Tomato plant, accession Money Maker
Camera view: tilt-top (135 deg); turntable rotation: 210 degrees
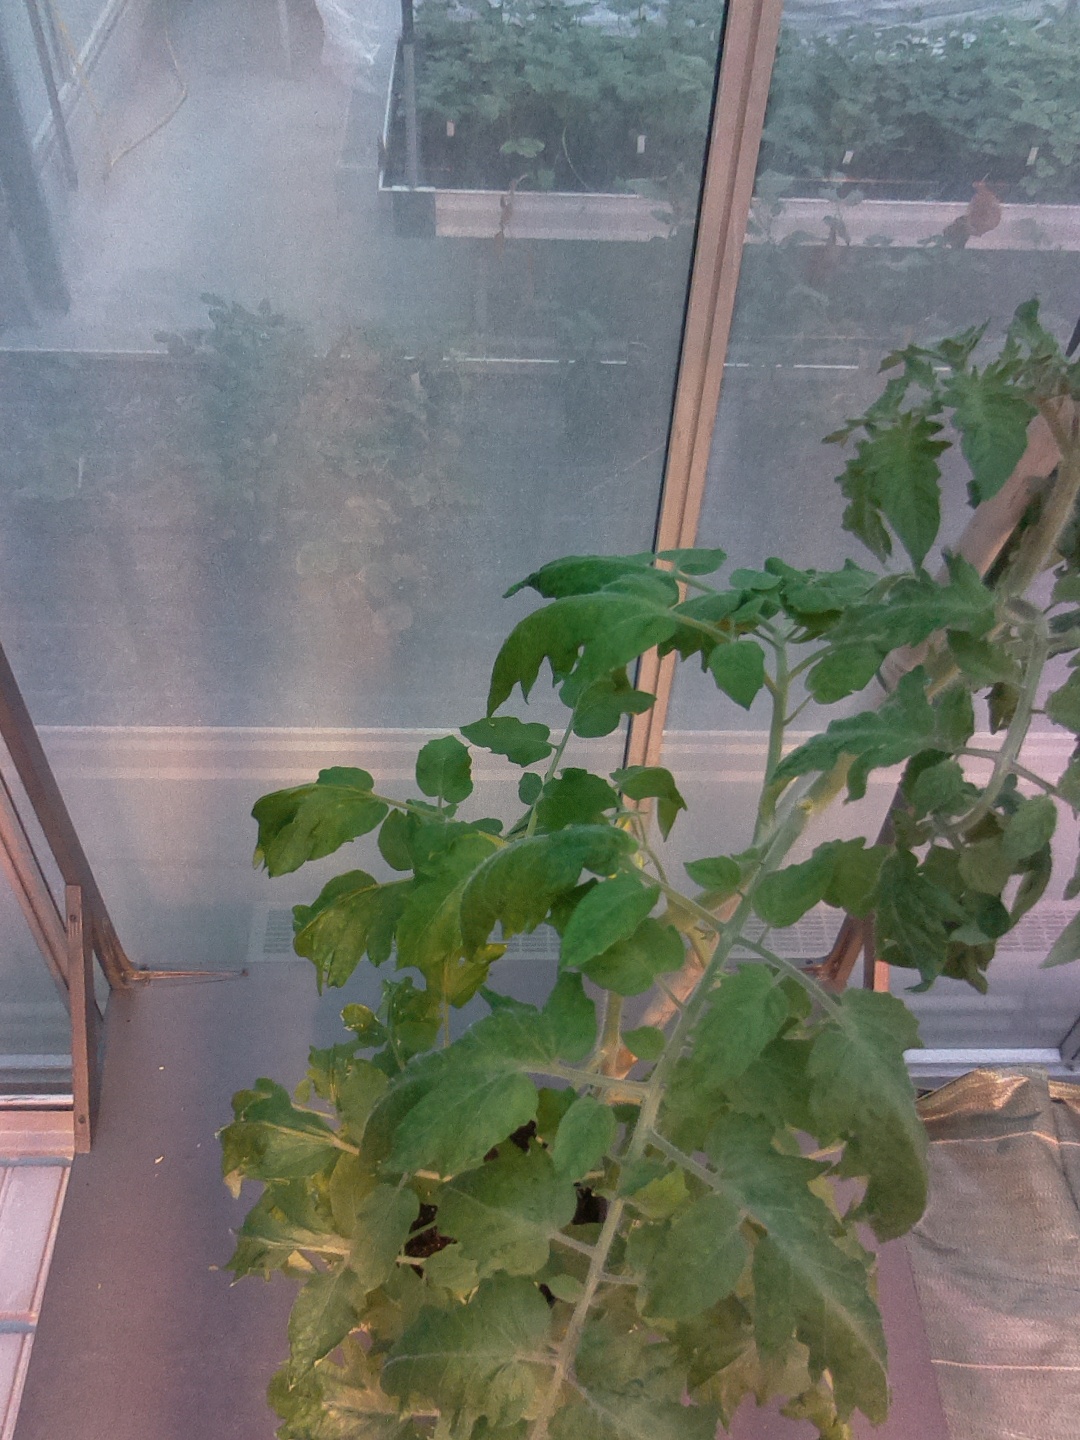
BBCH growth stage 64: 40%-50% of flowers open